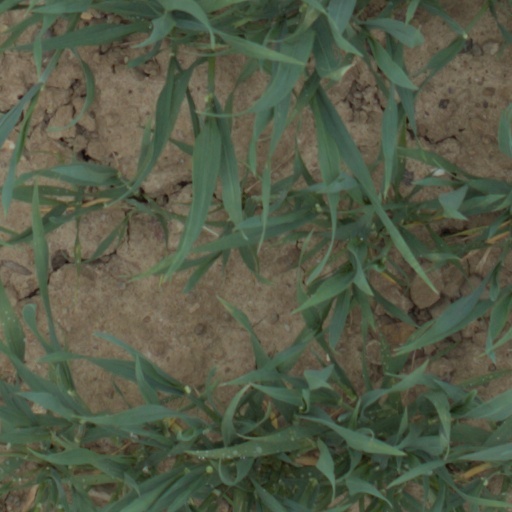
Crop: wheat